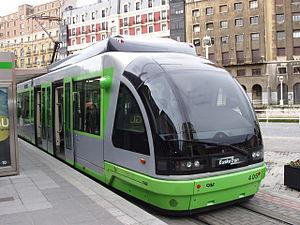
Eusko Tran est une des trois marques commerciales sous lesquelles opère la société publique Eusko Trenbideak S.A., appartenant au Gouvernement basque. Actuellement au Pays basque, Euskotran exploite les tramways de Bilbao et de Vitoria-Gasteiz. Le réseau possède une ligne de 4,5 km et 12 stations.